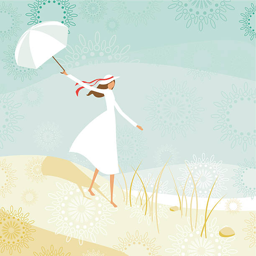
snowflakes and a woman holding an umbrella on the beach vector art illustration